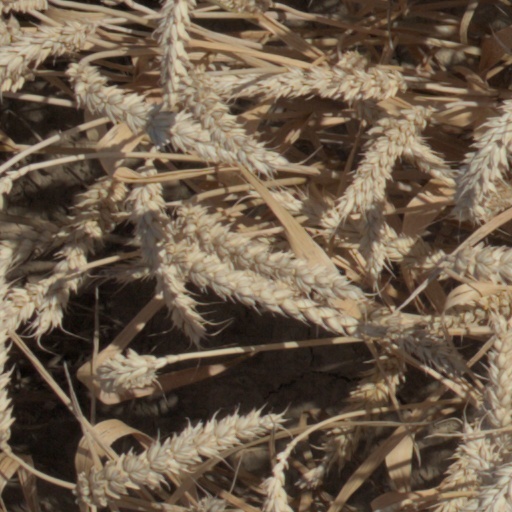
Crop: wheat